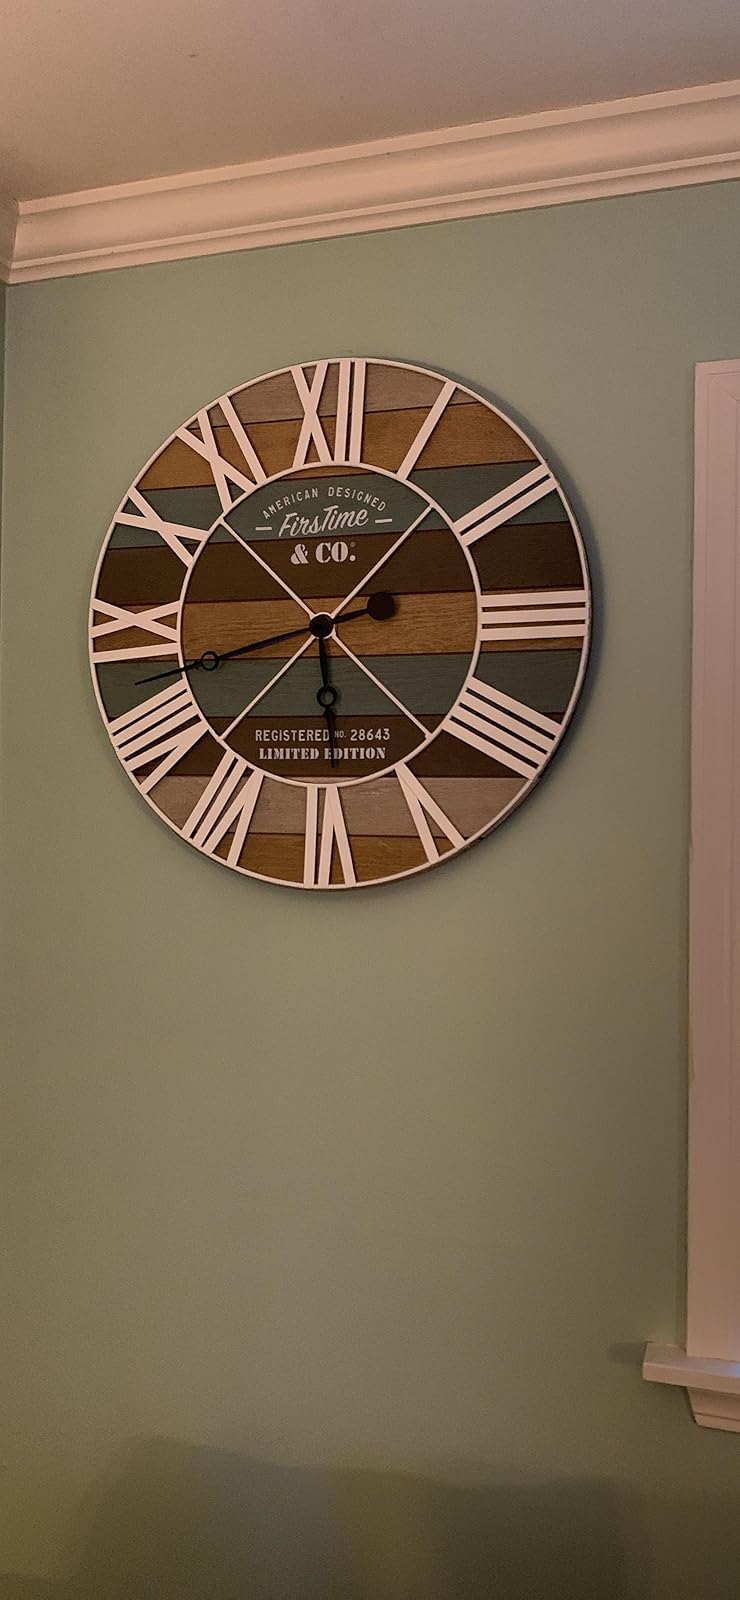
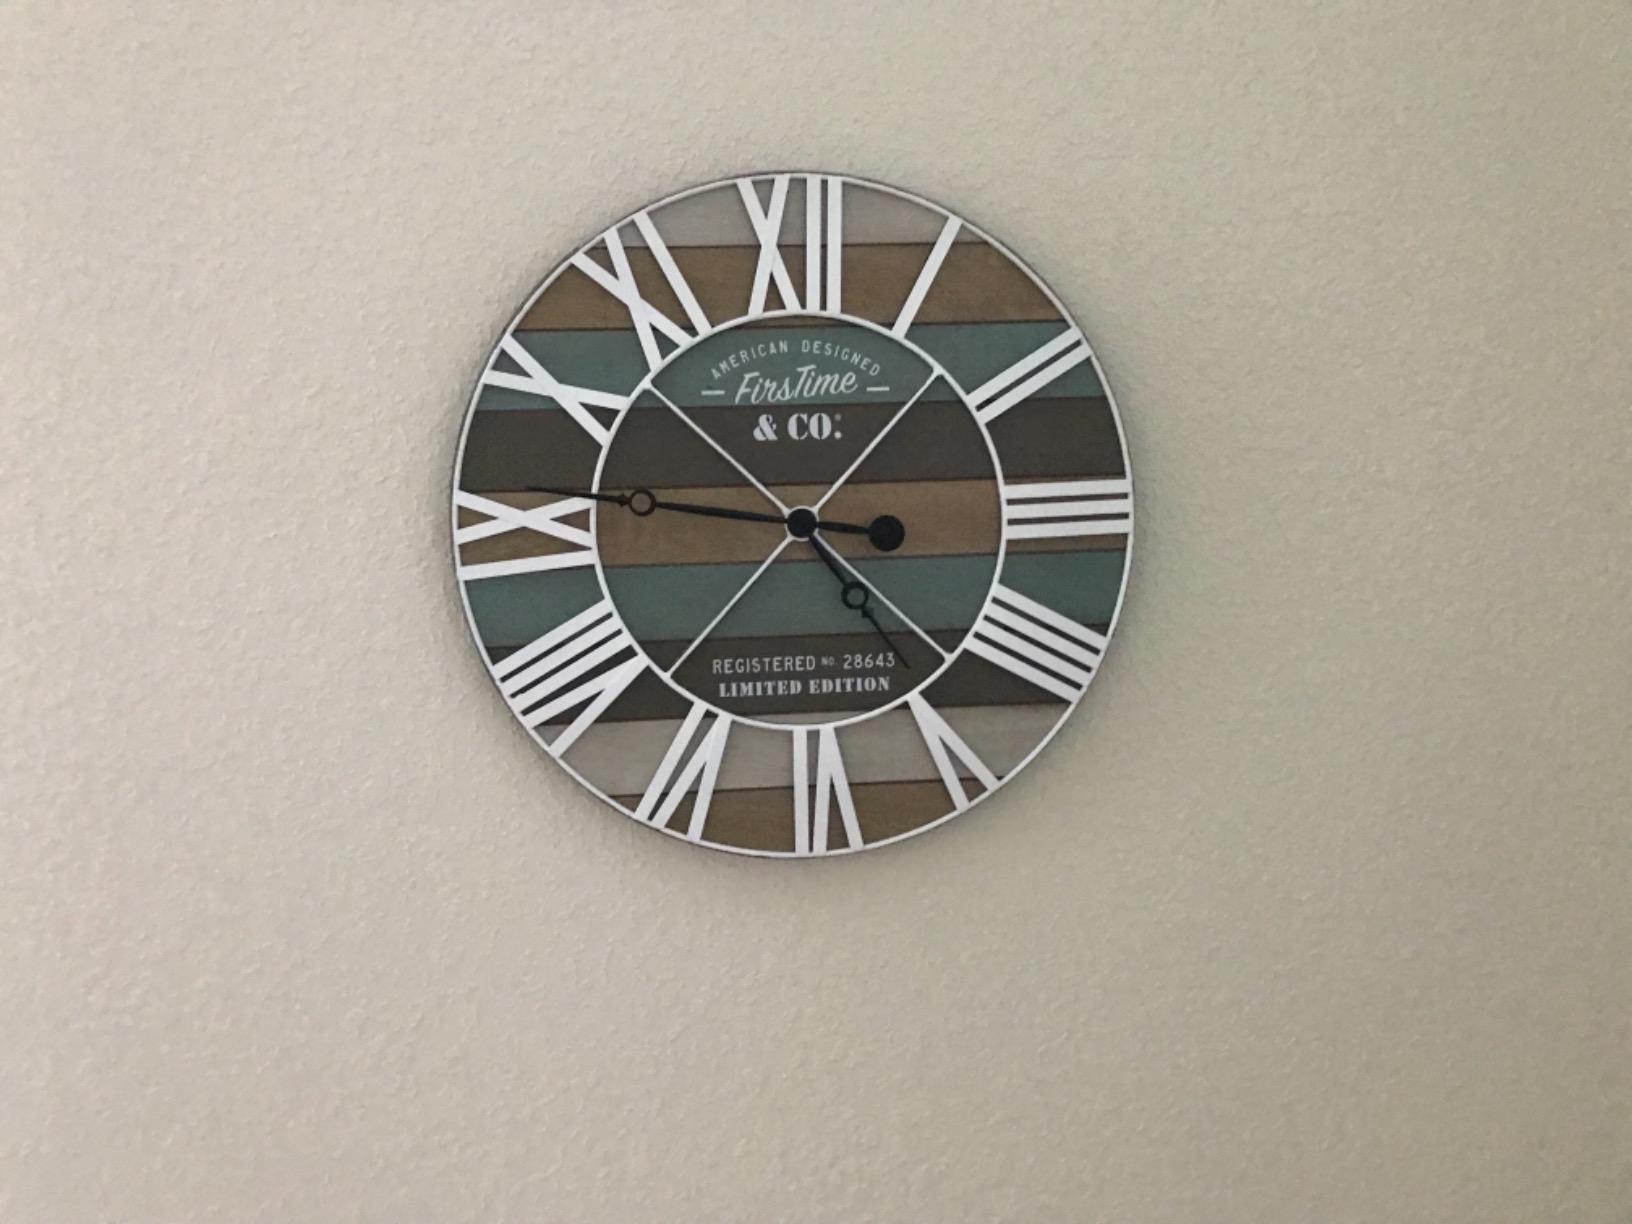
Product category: clock
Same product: yes